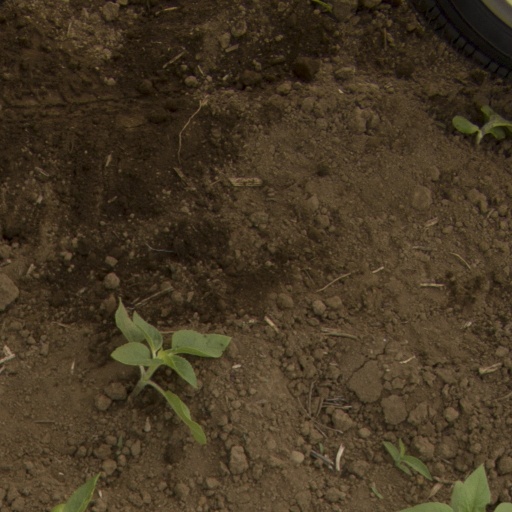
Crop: Jerusalem artichoke